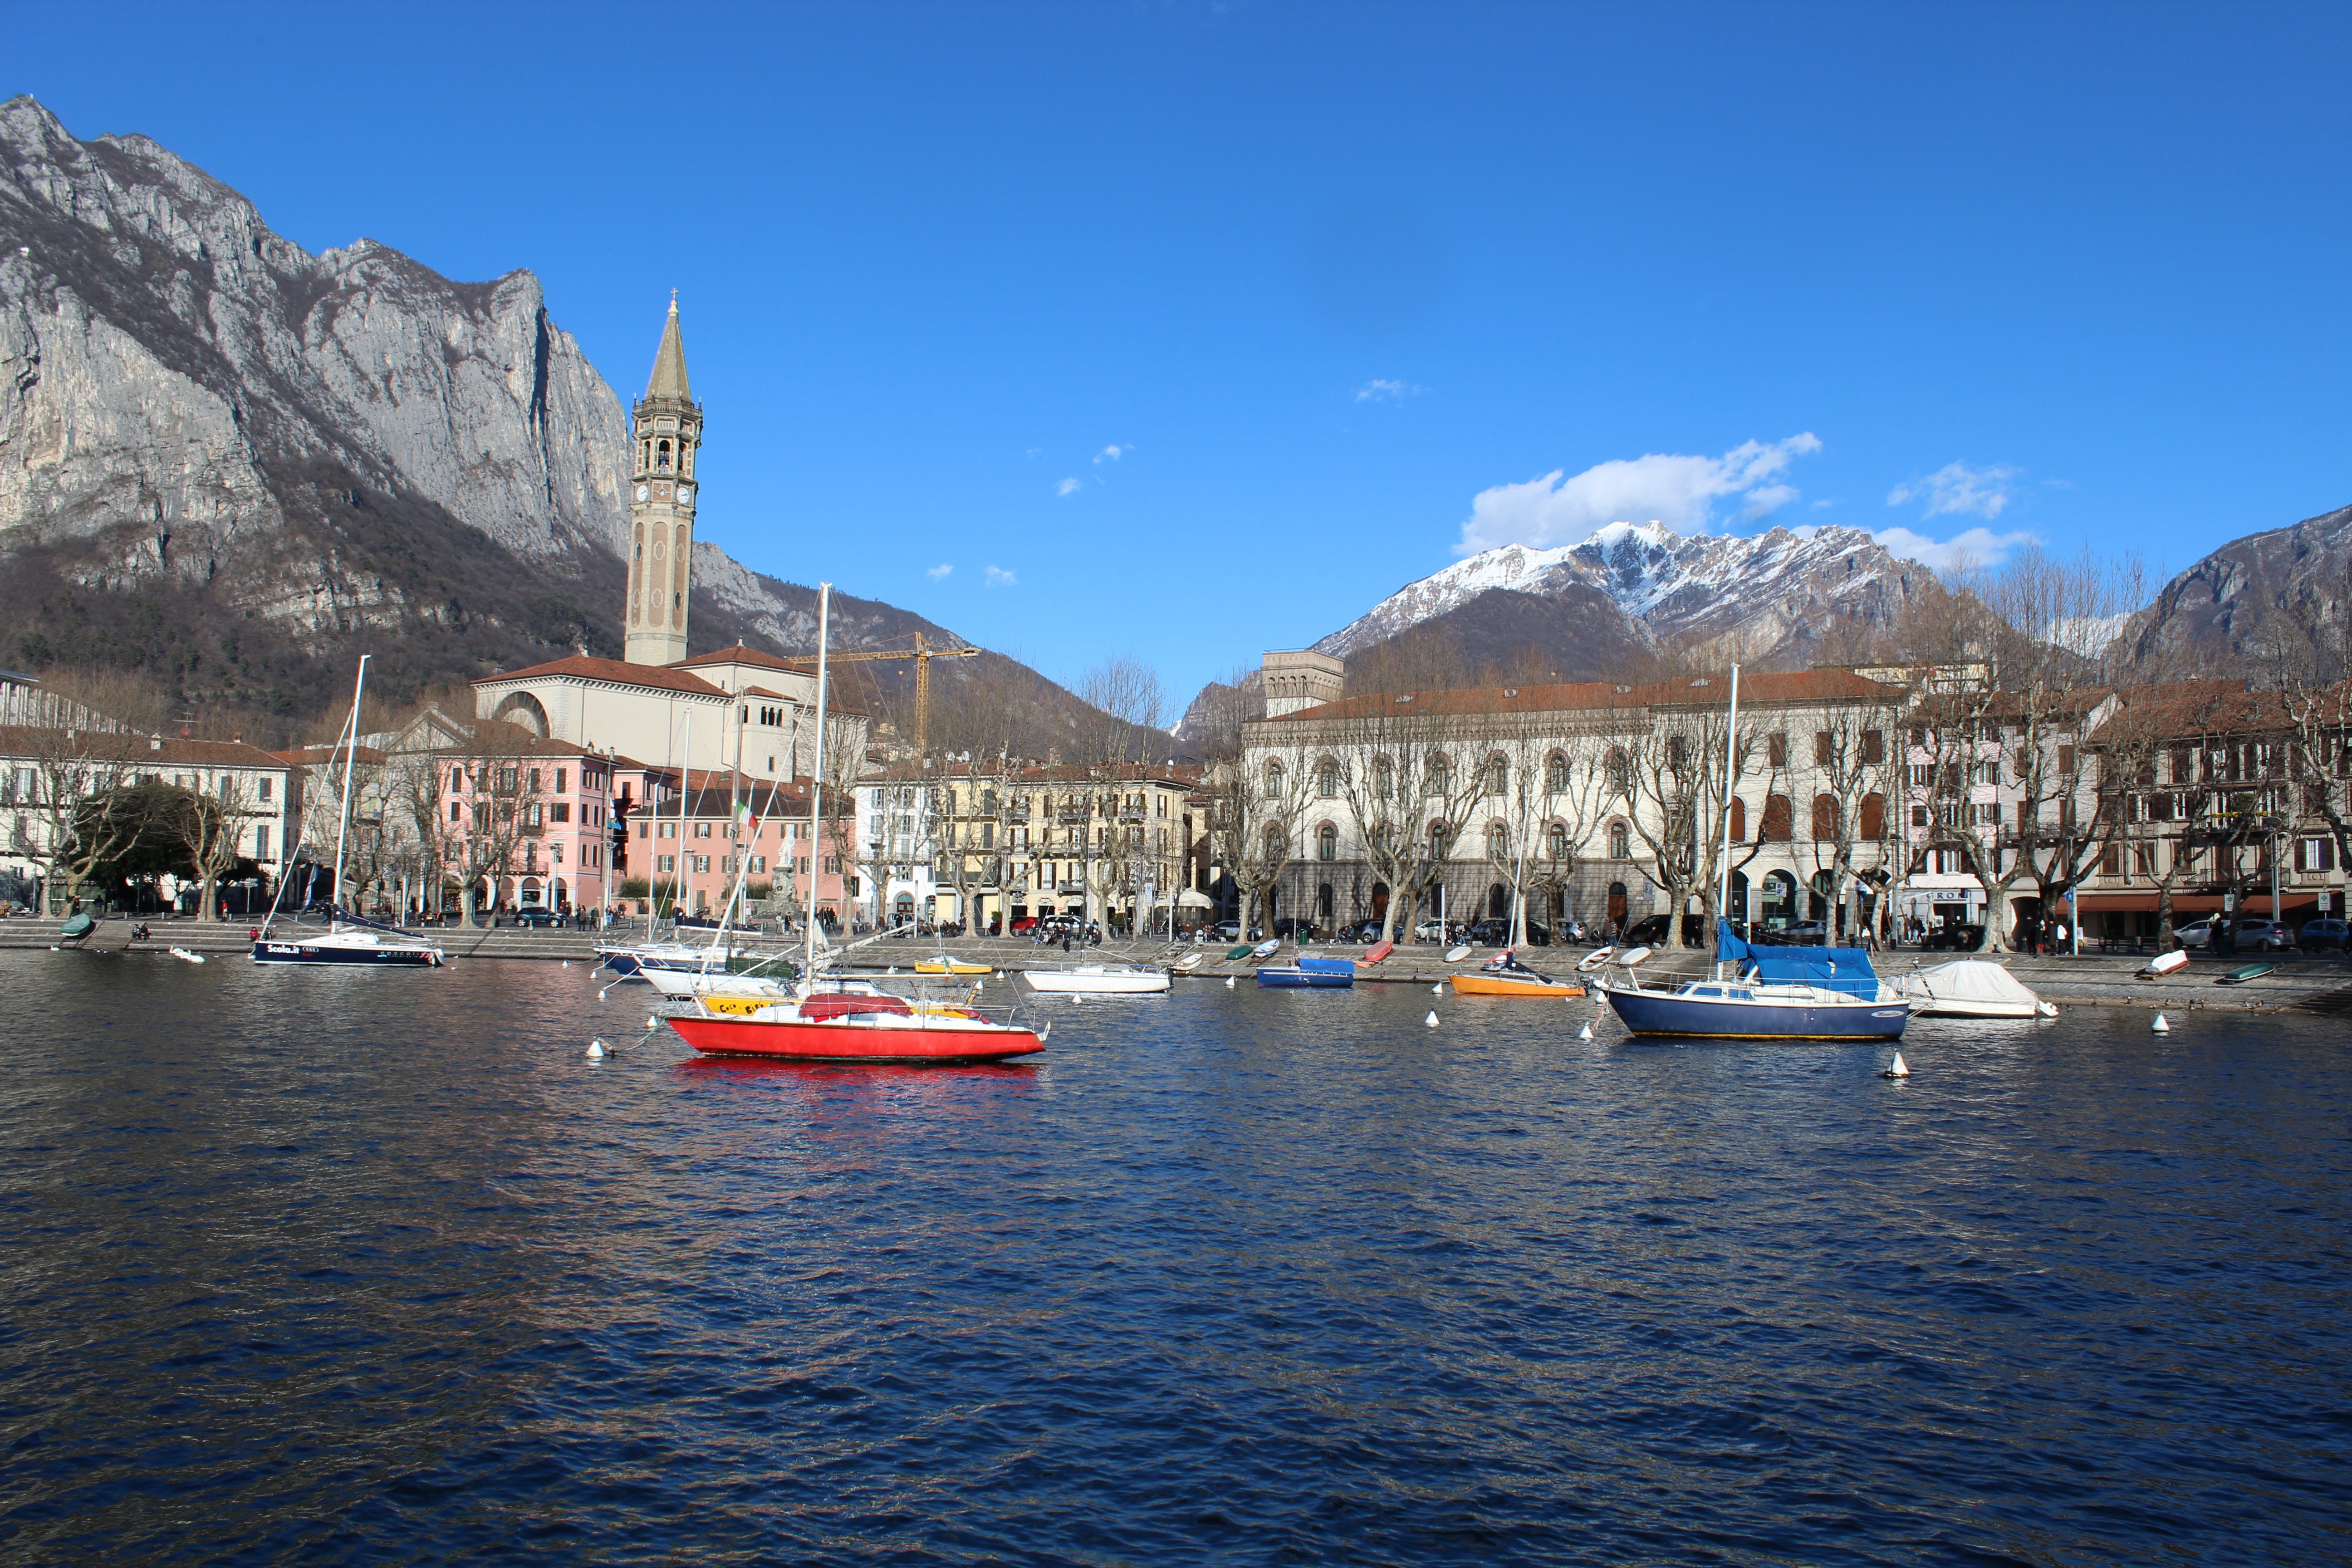
sea, dock, boat, lake, vacation, vehicle, bay, italy, harbor, marina, tourism, boating, lake como, lombardy, lecco, panorama di lecco